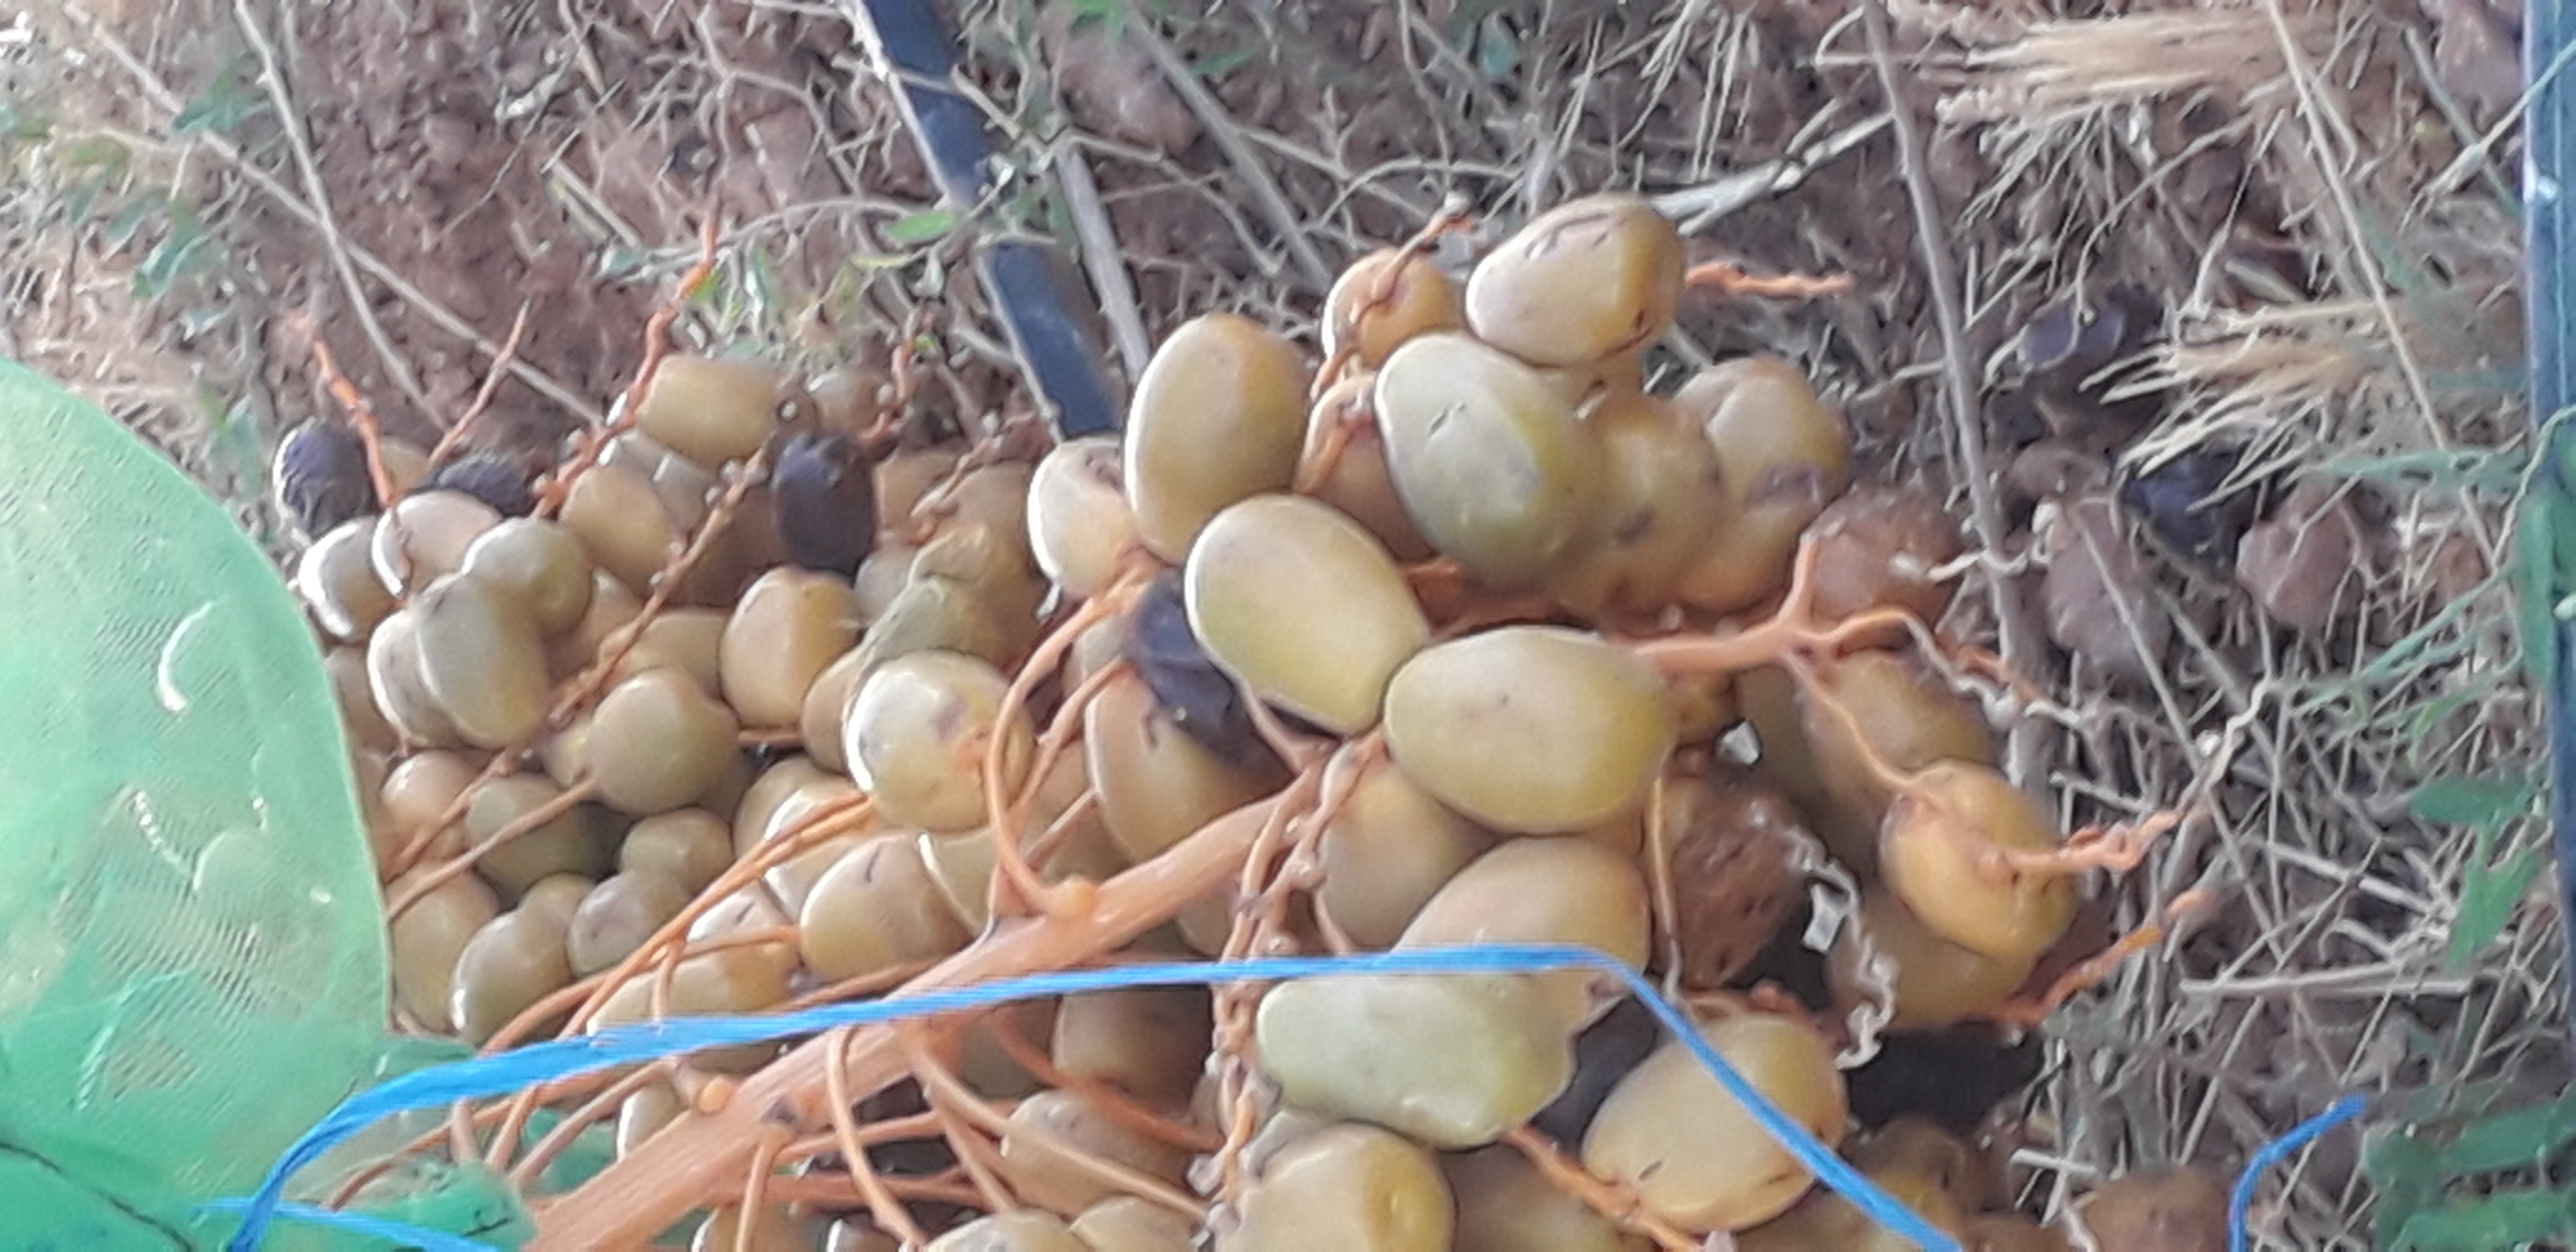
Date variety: Boufagous